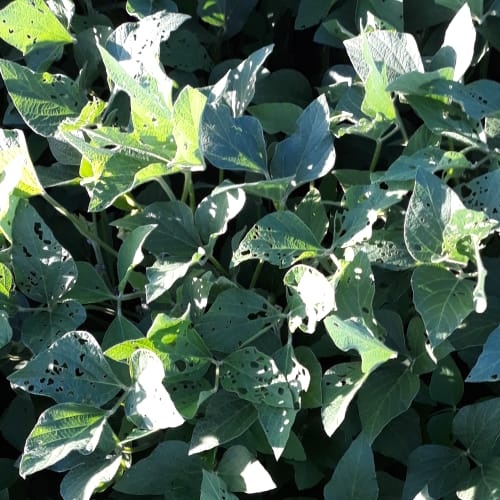
Label: Diabrotica_speciosa